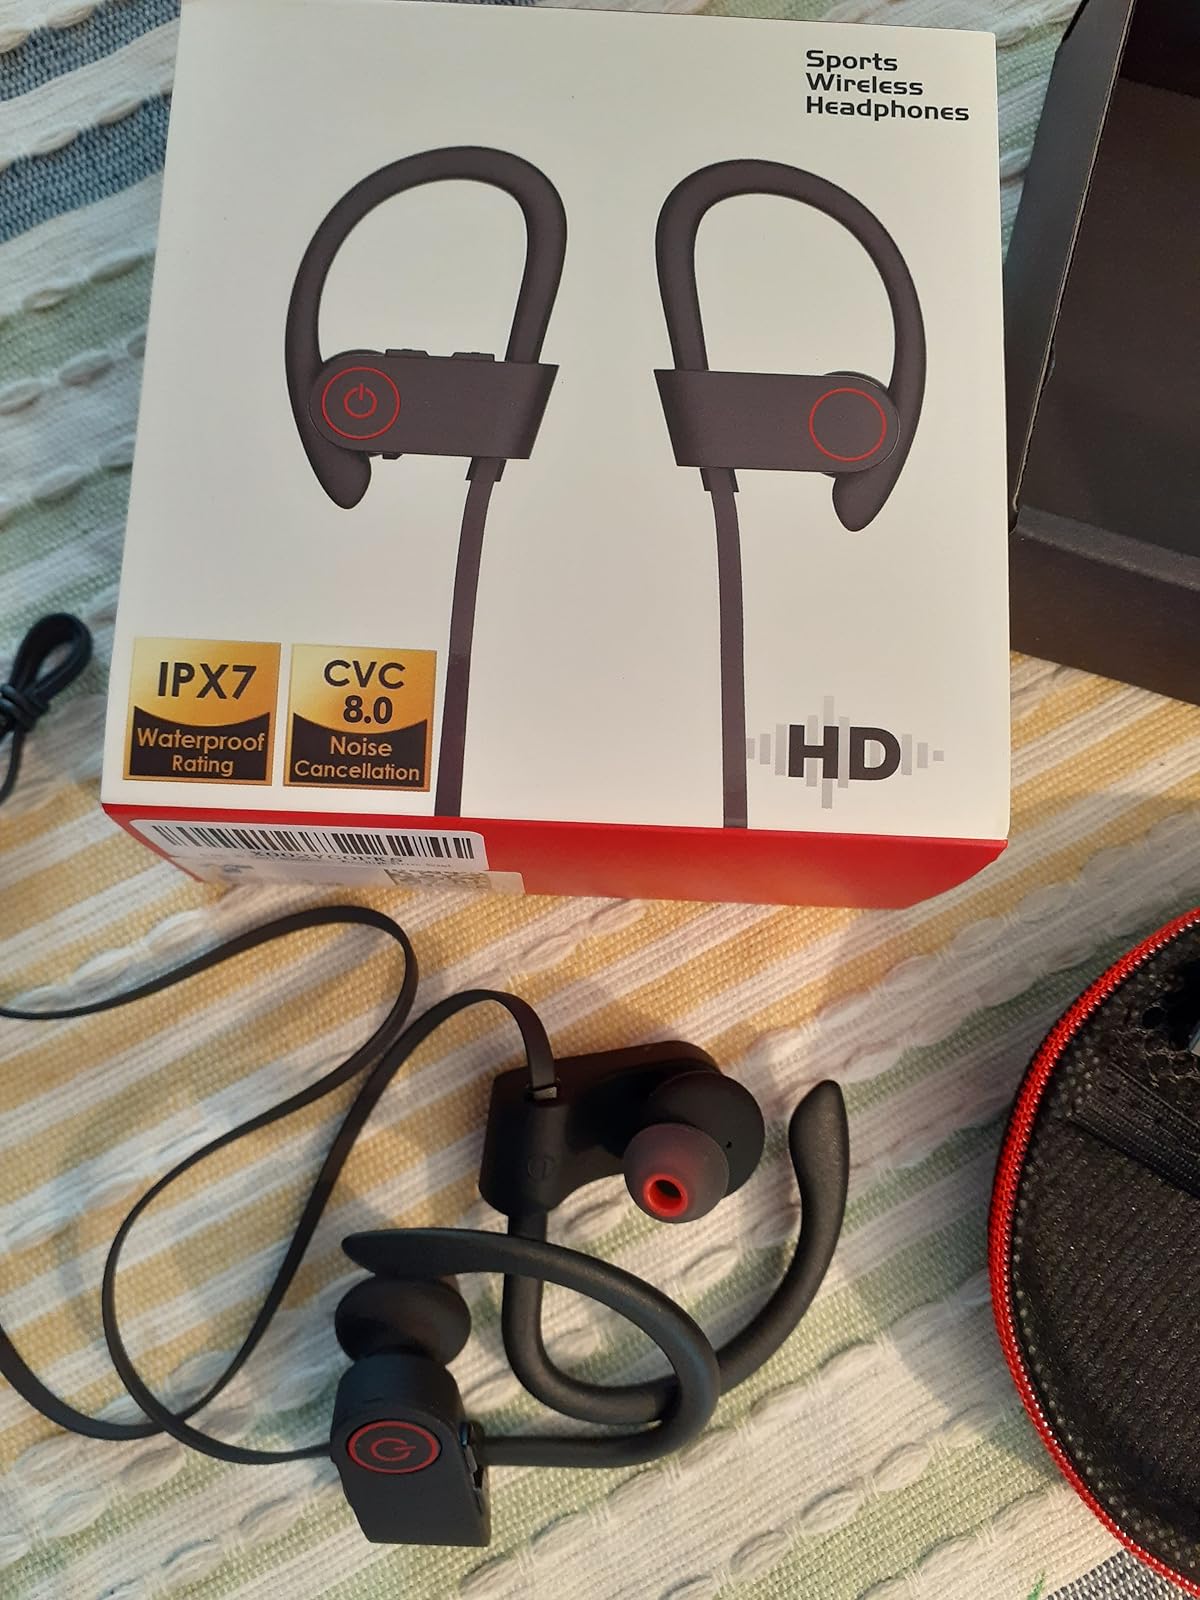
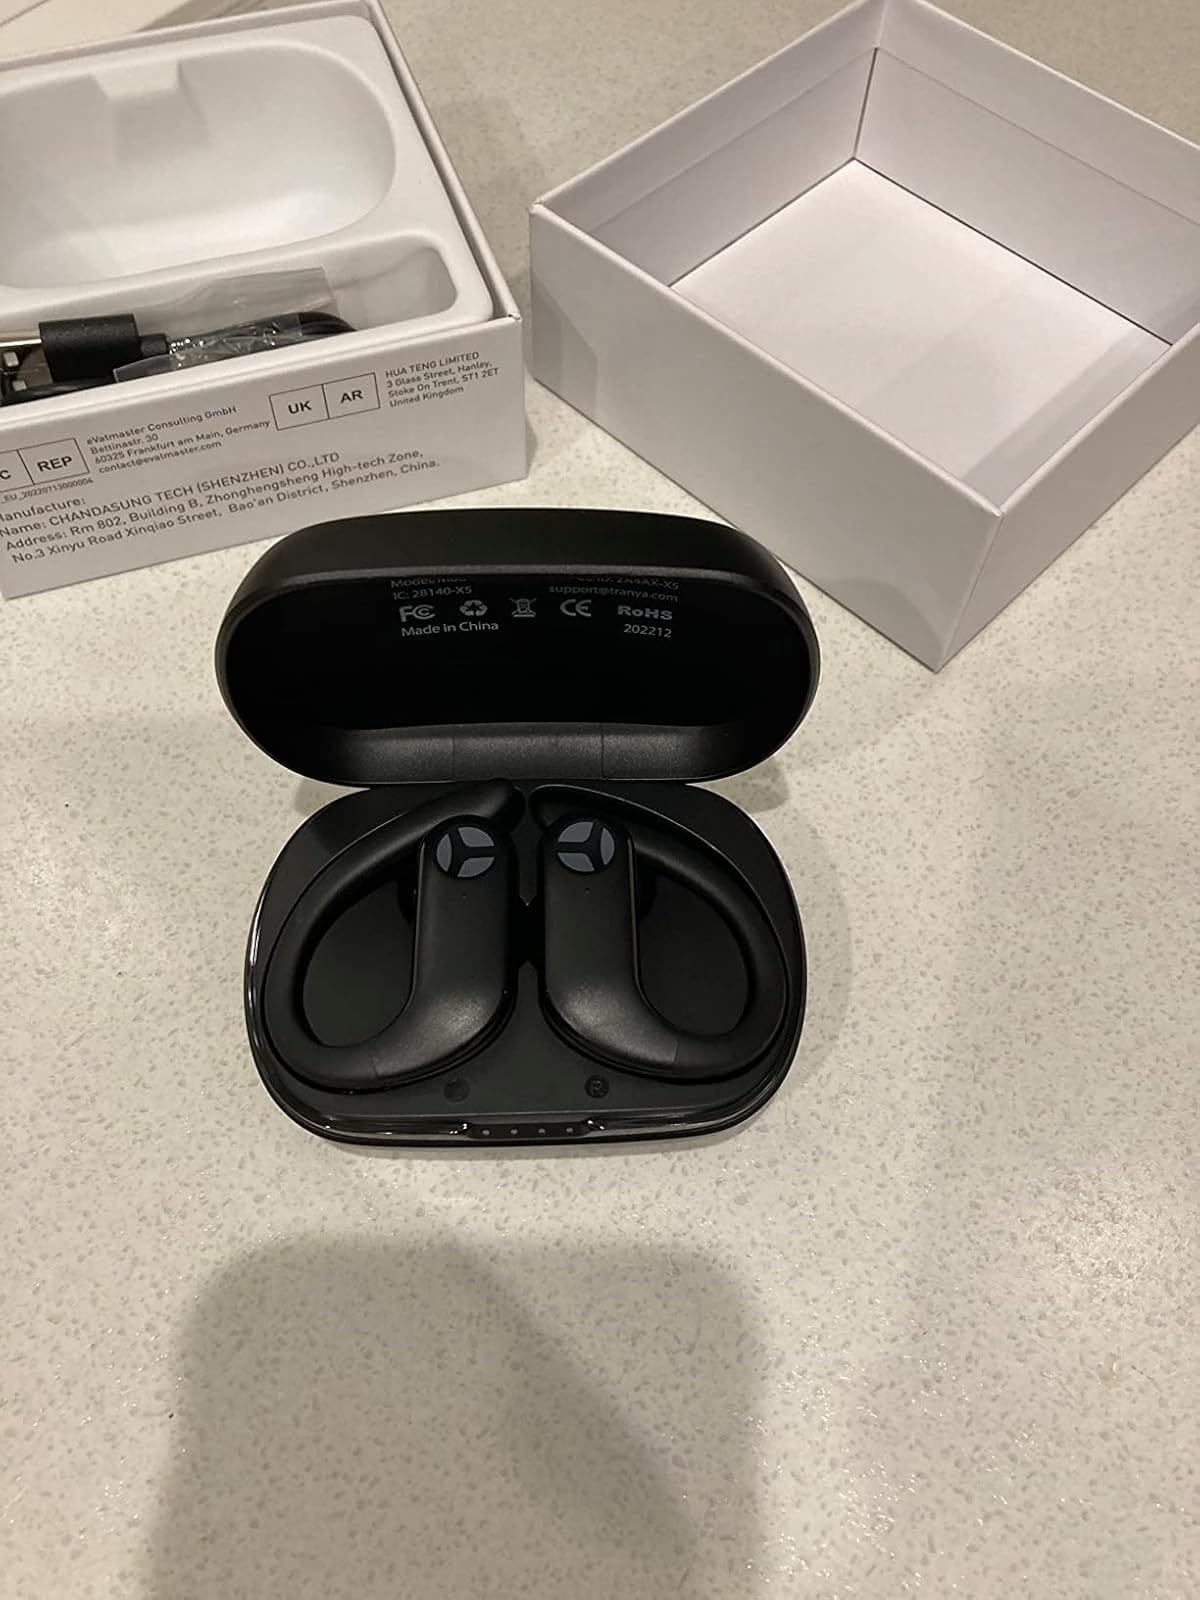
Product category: earbuds
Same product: no